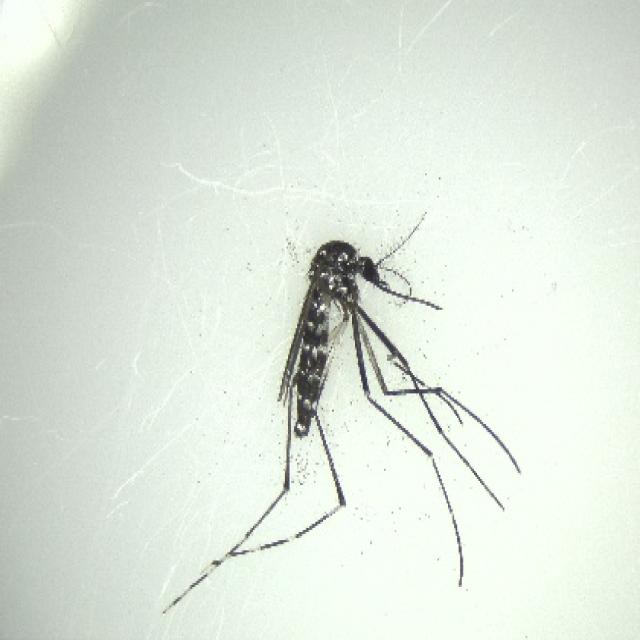
Species: aedes_albopictus